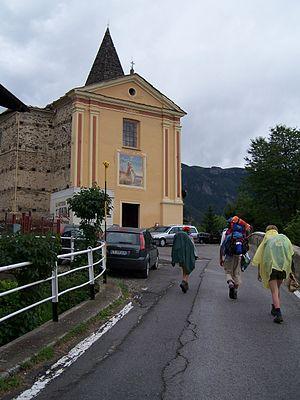
Celle di Macra est une commune italienne de la province de Coni dans la région Piémont en Italie.